VxWorks

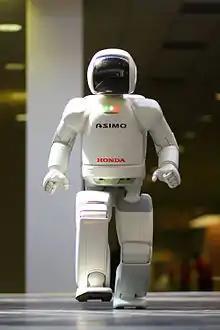
The ASIMO Robot uses VxWorks.

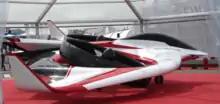
AgustaWestland Project Zero uses VxWorks.

-based file system (DOSFS), Network File System (NFS), and TFFS